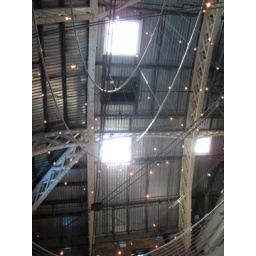
all the water in the building is collected from the rain on the roof